Estella Weeks

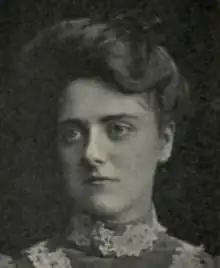
Estella T. Weeks, from the 1906 yearbook of Teachers College, Columbia University

Estella Terry Weeks (September 6, 1886 – October 17, 1969) was an American educator, statistician, and researcher, who studied reconstruction efforts after World War I, and the Shakers religious sect, among other subjects.